CHUM (AM)

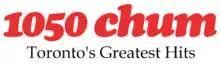
Logo of 1050 CHUM with the "Toronto's Greatest Hits" slogan used after the 2002 relaunch

At 3 p.m. on August 27, 2002, the montage that closed down "1050 CHUM" reintroduced the oldies format, followed by the Elvis vs. JXL remix of "A Little Less Conversation" and Presley's "All Shook Up". The station reverted to a playlist of music (along with occasional liners and identifications) that were popular in CHUM's 50s-to-80s Top 40 heyday. The station also featured "The Morning Show with Gord James and the James Gang", as well as call-in lifestyle programs during weekend mornings. Like the latter years of the first incarnation of the oldies format, the morning show was live while other air shifts were voicetracked. In addition, the station also lost rights to broadcast Blue Jays games after the 2002 season, where they moved back to The Fan 590, coinciding with that station's purchase by Rogers Communications, which by that time owned the Blue Jays.